Westwood, Queensland

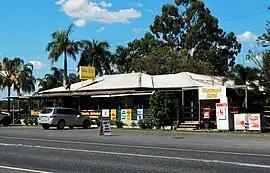
Westwood Hotel, 2022

Westwood is a town in the Rockhampton Region and a locality split between the Rockhampton Region and the Shire of Banana in Queensland, Australia. It was the first town that was gazetted by the Queensland Government. In the , the locality of Westwood had a population of 199 people.